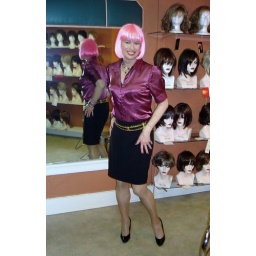
The pink wig even looks good in the mirror from the back.